Baby Bootlegger

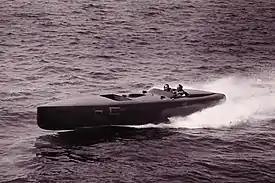
"Baby Bootlegger" racing in 1925

Baby Bootlegger is an American wooden-built speedboat. It was designed by George Crouch for Caleb Bragg in early 1924, and was built by Henry Nevins. Bragg won the APBA Gold Cup in it in both 1924 and 1925. It was fitted with a 220-horsepower converted Hispano Suiza aircraft engine dating from the First World War.